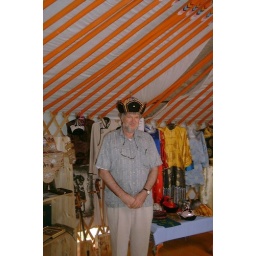
A fish out of water in Mongolia 2003